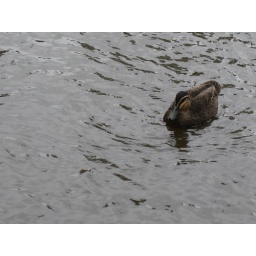
A wood duck on water near the fairfield park boathouse.